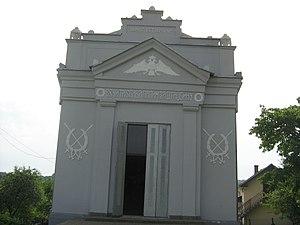
Le Mémorial du mont Cer est situé à Tekeriš près de Loznica, en Serbie. Il est lié au souvenir des soldats tués au cours de la bataille du Cer. Constitué d'un mausolée et d'un ossuaire, il est inscrit sur la liste des sites mémoriels d'importance exceptionnelle de la République de Serbie.